King's Glory Education Centre

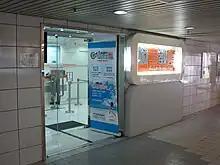
King's Glory Education Tsuen Wan Branch

The King's Glory Education (KGE) Centre is a Cram school in Hong Kong founded in 1986 by Shum Yi-Fai ("aka" "Dr F. Shum"). It is targeted at students at S.6 level (previously S.5 and S.7 levels) who are sitting the HKDSE (combined from the former HKCEE and HKALE exams). It also provides P.4 to S.5 tutorial classes.